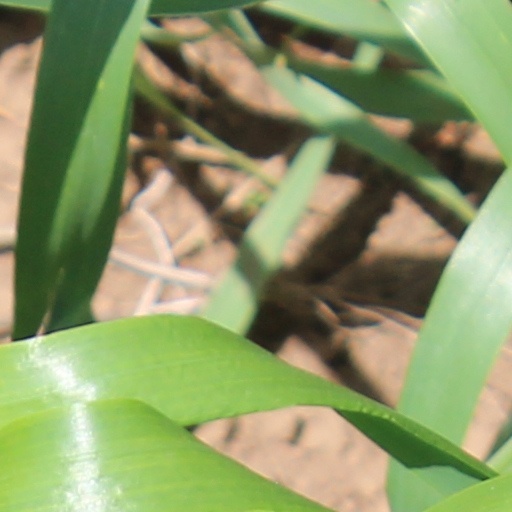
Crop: wheat